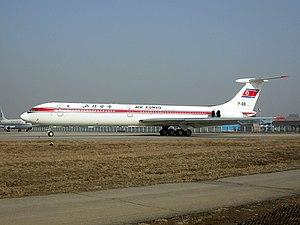
"L'Iliouchine Il-62 est un avion de ligne long courrier soviétique. La conception débuta en 1960, et le premier vol eut lieu en 1963. Il entra en service commercial sur l'Aeroflot en 1967. Le premier service passager fut un vol Aeroflot de Moscou à Montréal le 15 septembre 1967. Sa désignation OTAN est ""Classic"".
Air Koryo est la compagnie aérienne nationale de la Corée du Nord.